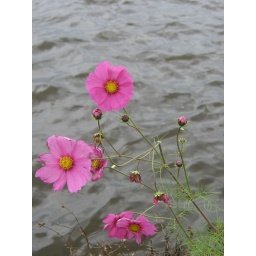
flowers in flower